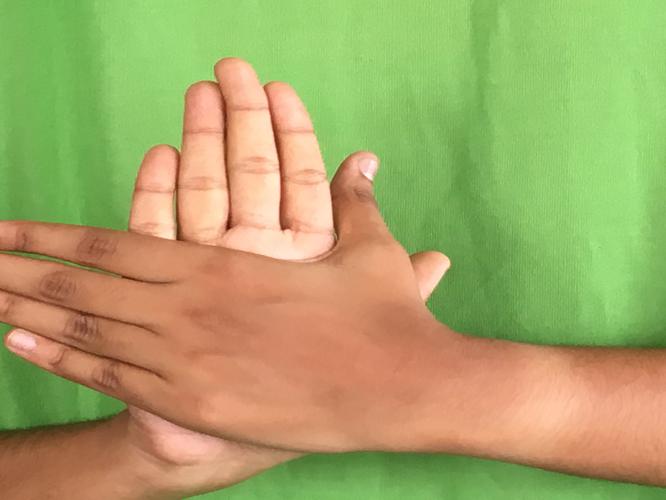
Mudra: Chakra
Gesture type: double_hand